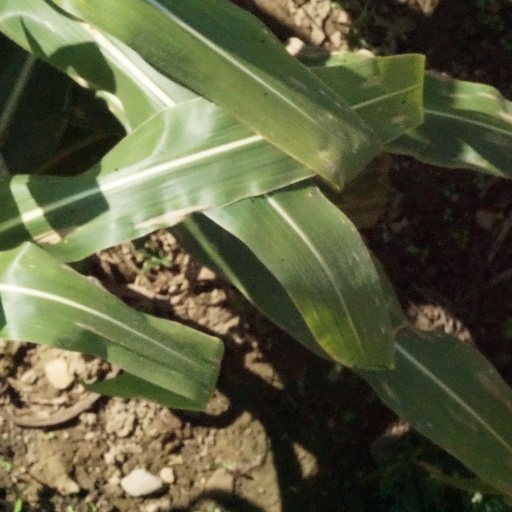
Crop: maize; corn